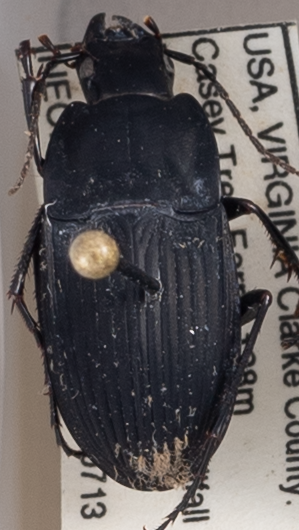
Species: Dicaelus furvus furvus
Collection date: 2021-07-13
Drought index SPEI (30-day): -1.072
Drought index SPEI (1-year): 0.47
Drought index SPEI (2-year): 0.184